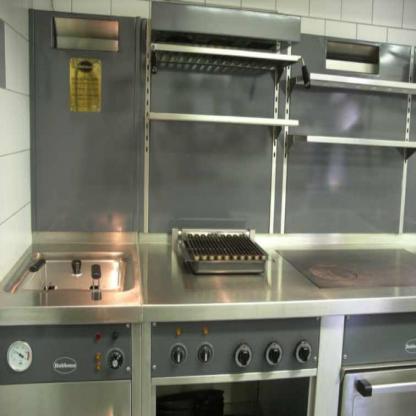
Scene: Indoor